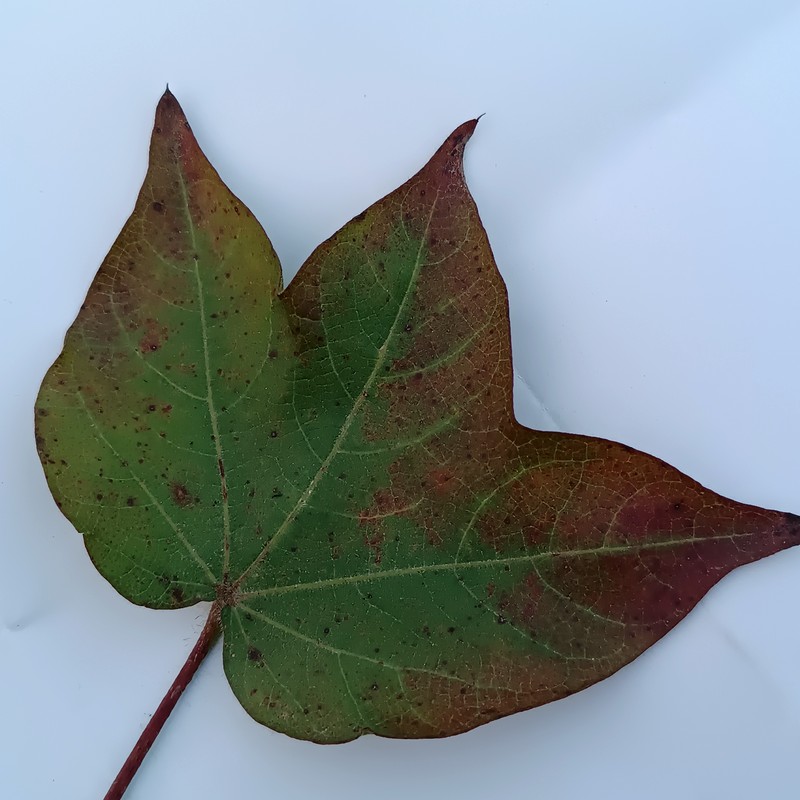
Label: Leaf Redding